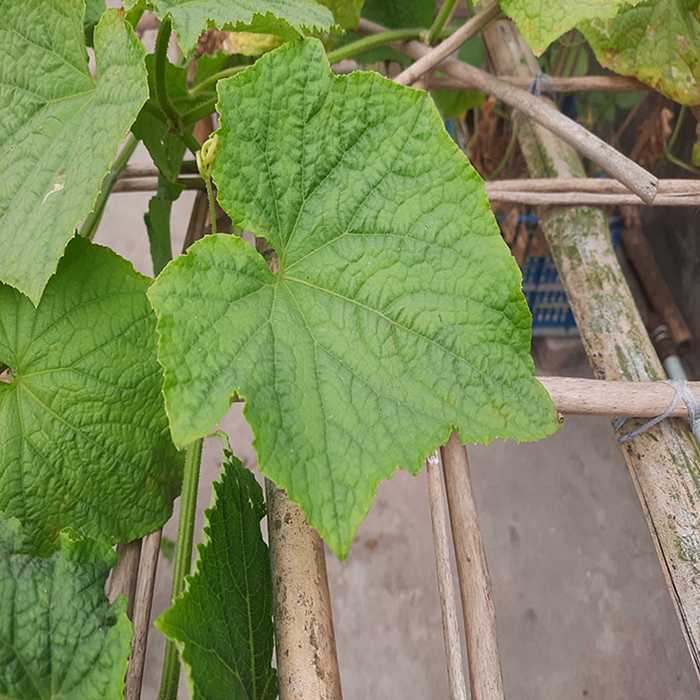
Plant: Cucumber
Label: Fresh leaf